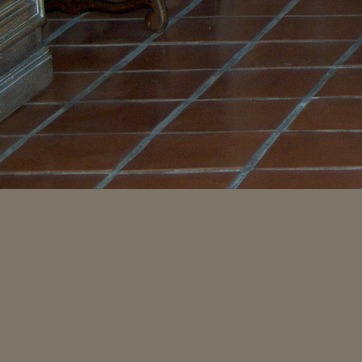
Material: tile